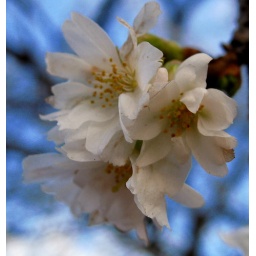
I was so surprised when I saw this flowers on a tree today in frosty weather..